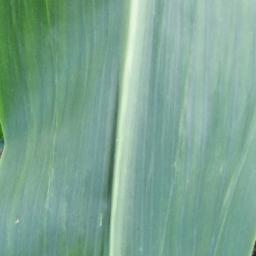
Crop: corn
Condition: (maize)_healthy